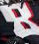
Number: 8